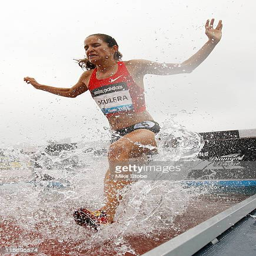
person competes during the grand prix